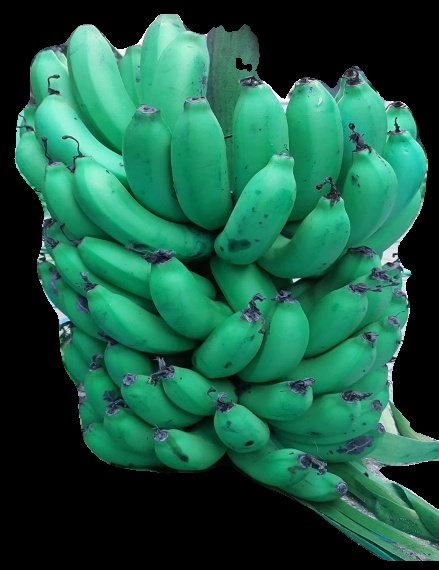
Variety: pachbale
Grade: grade2